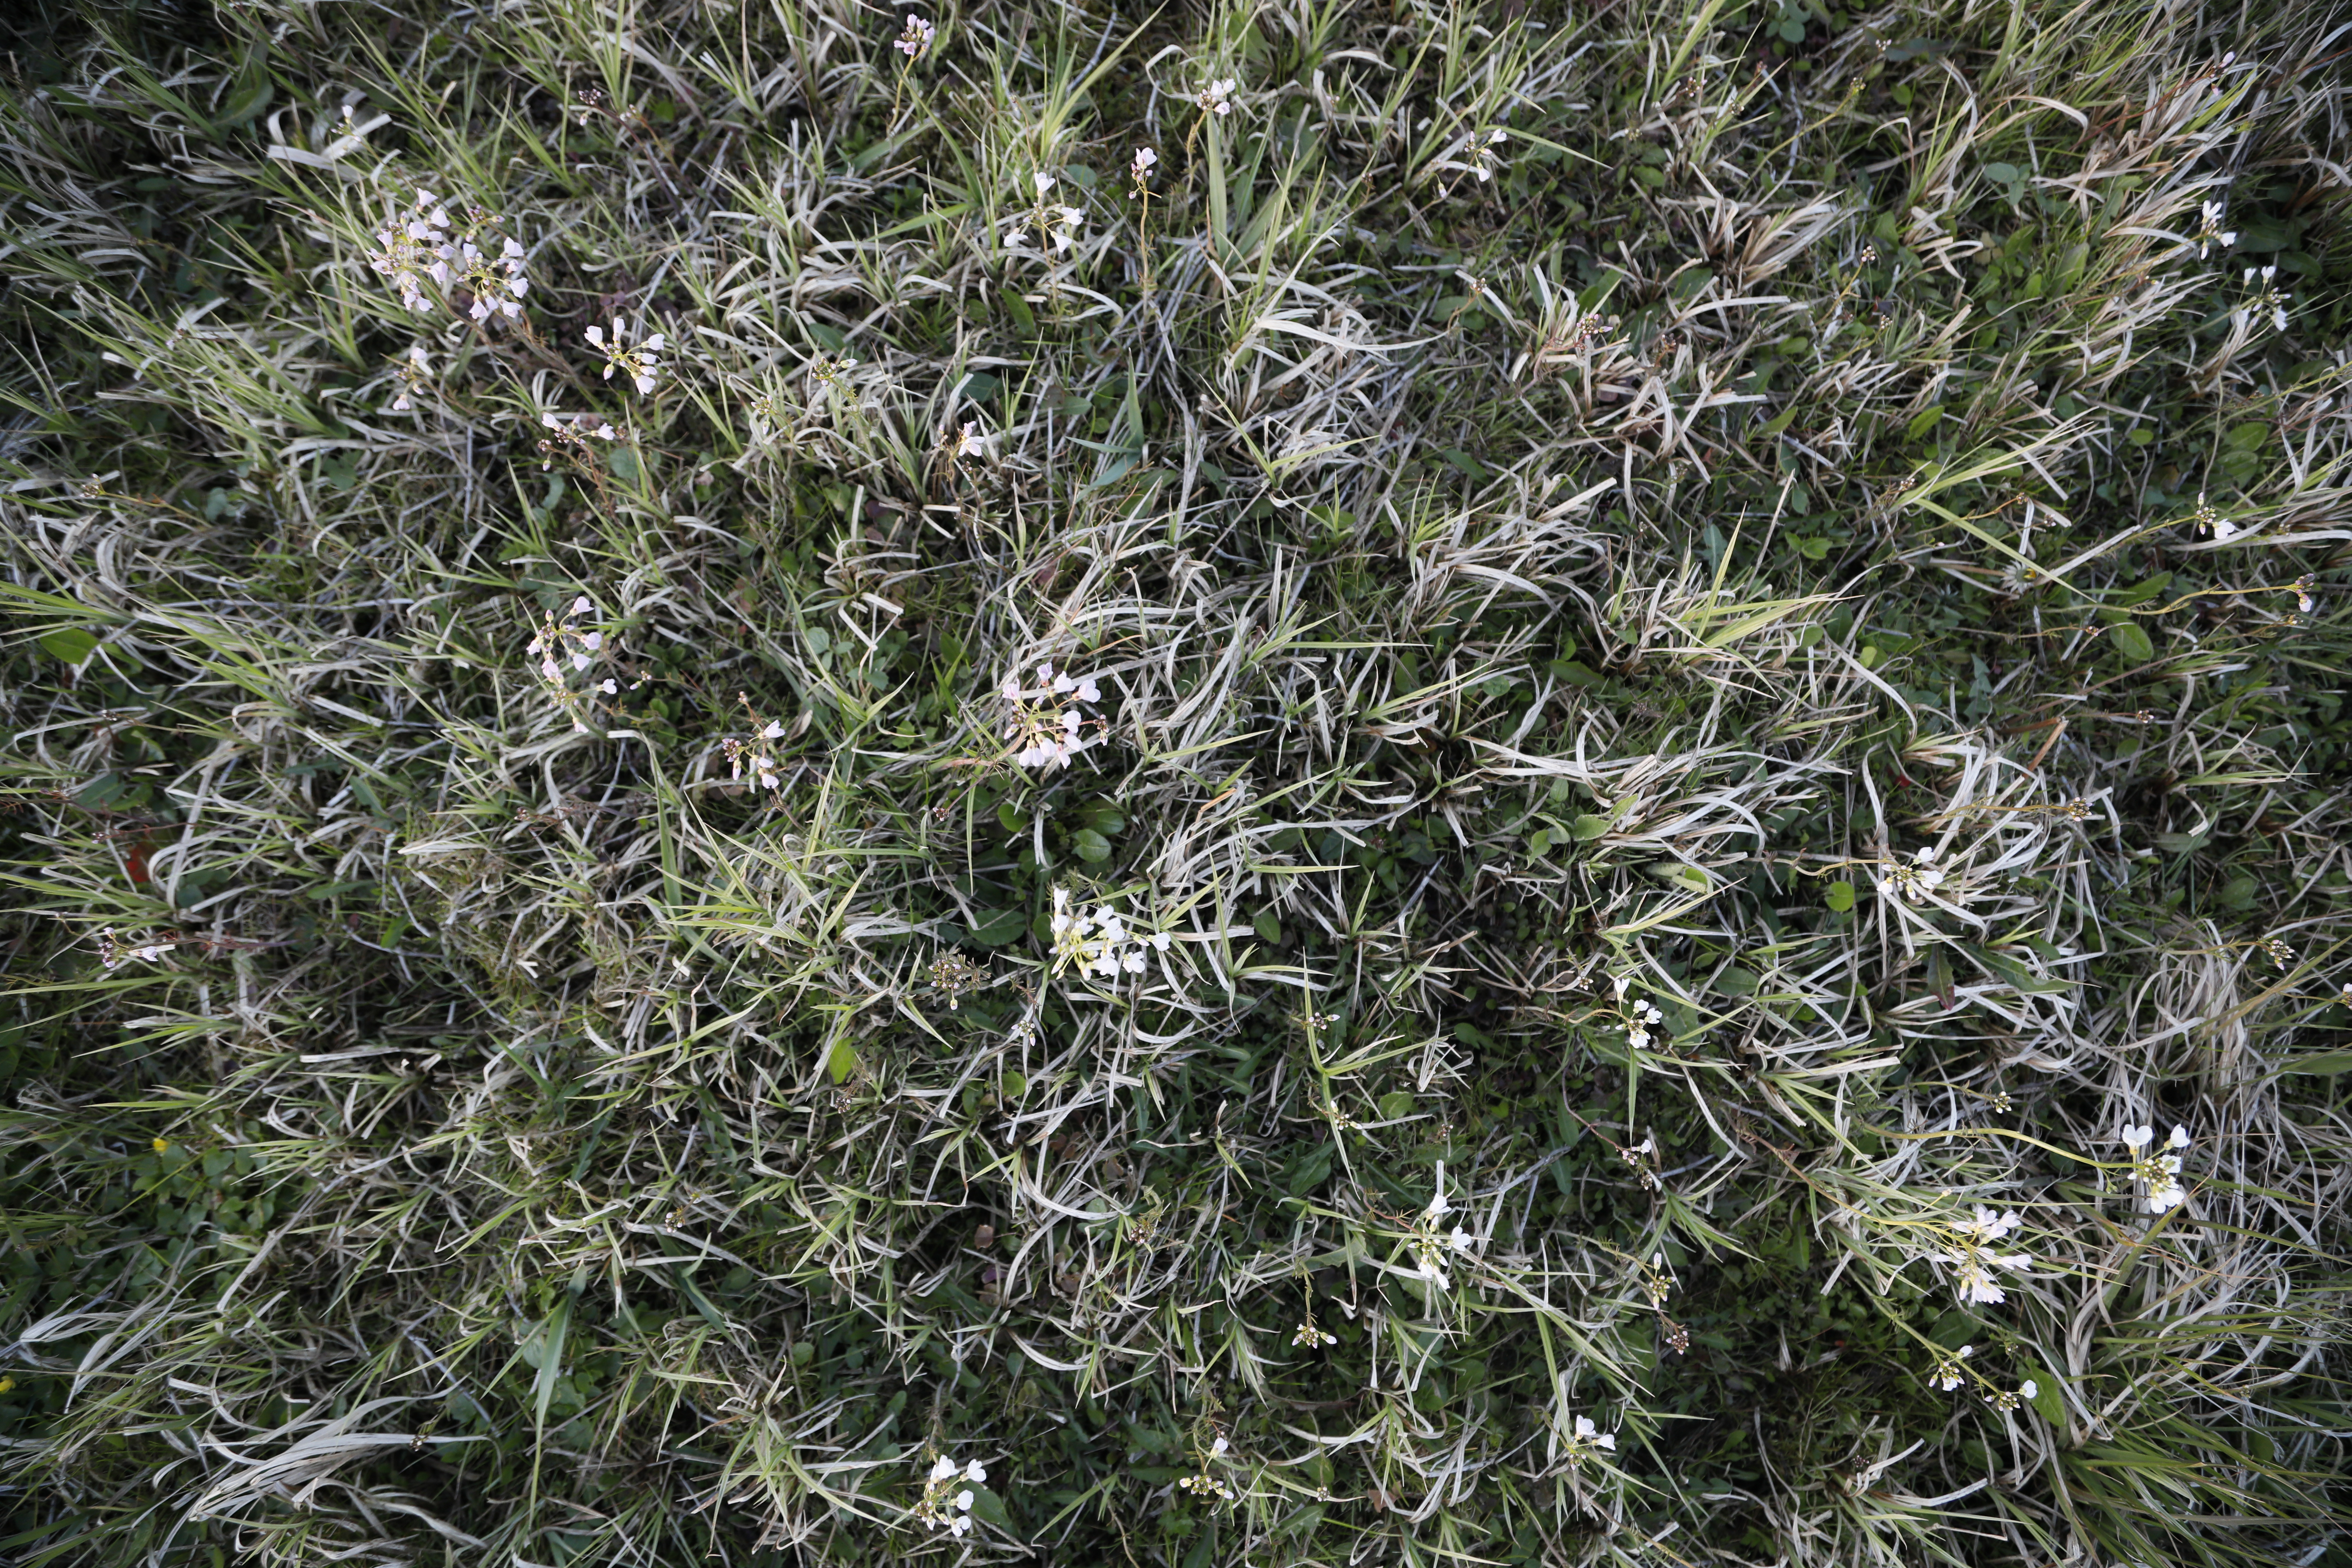
Plant species: Cardamine pratensis